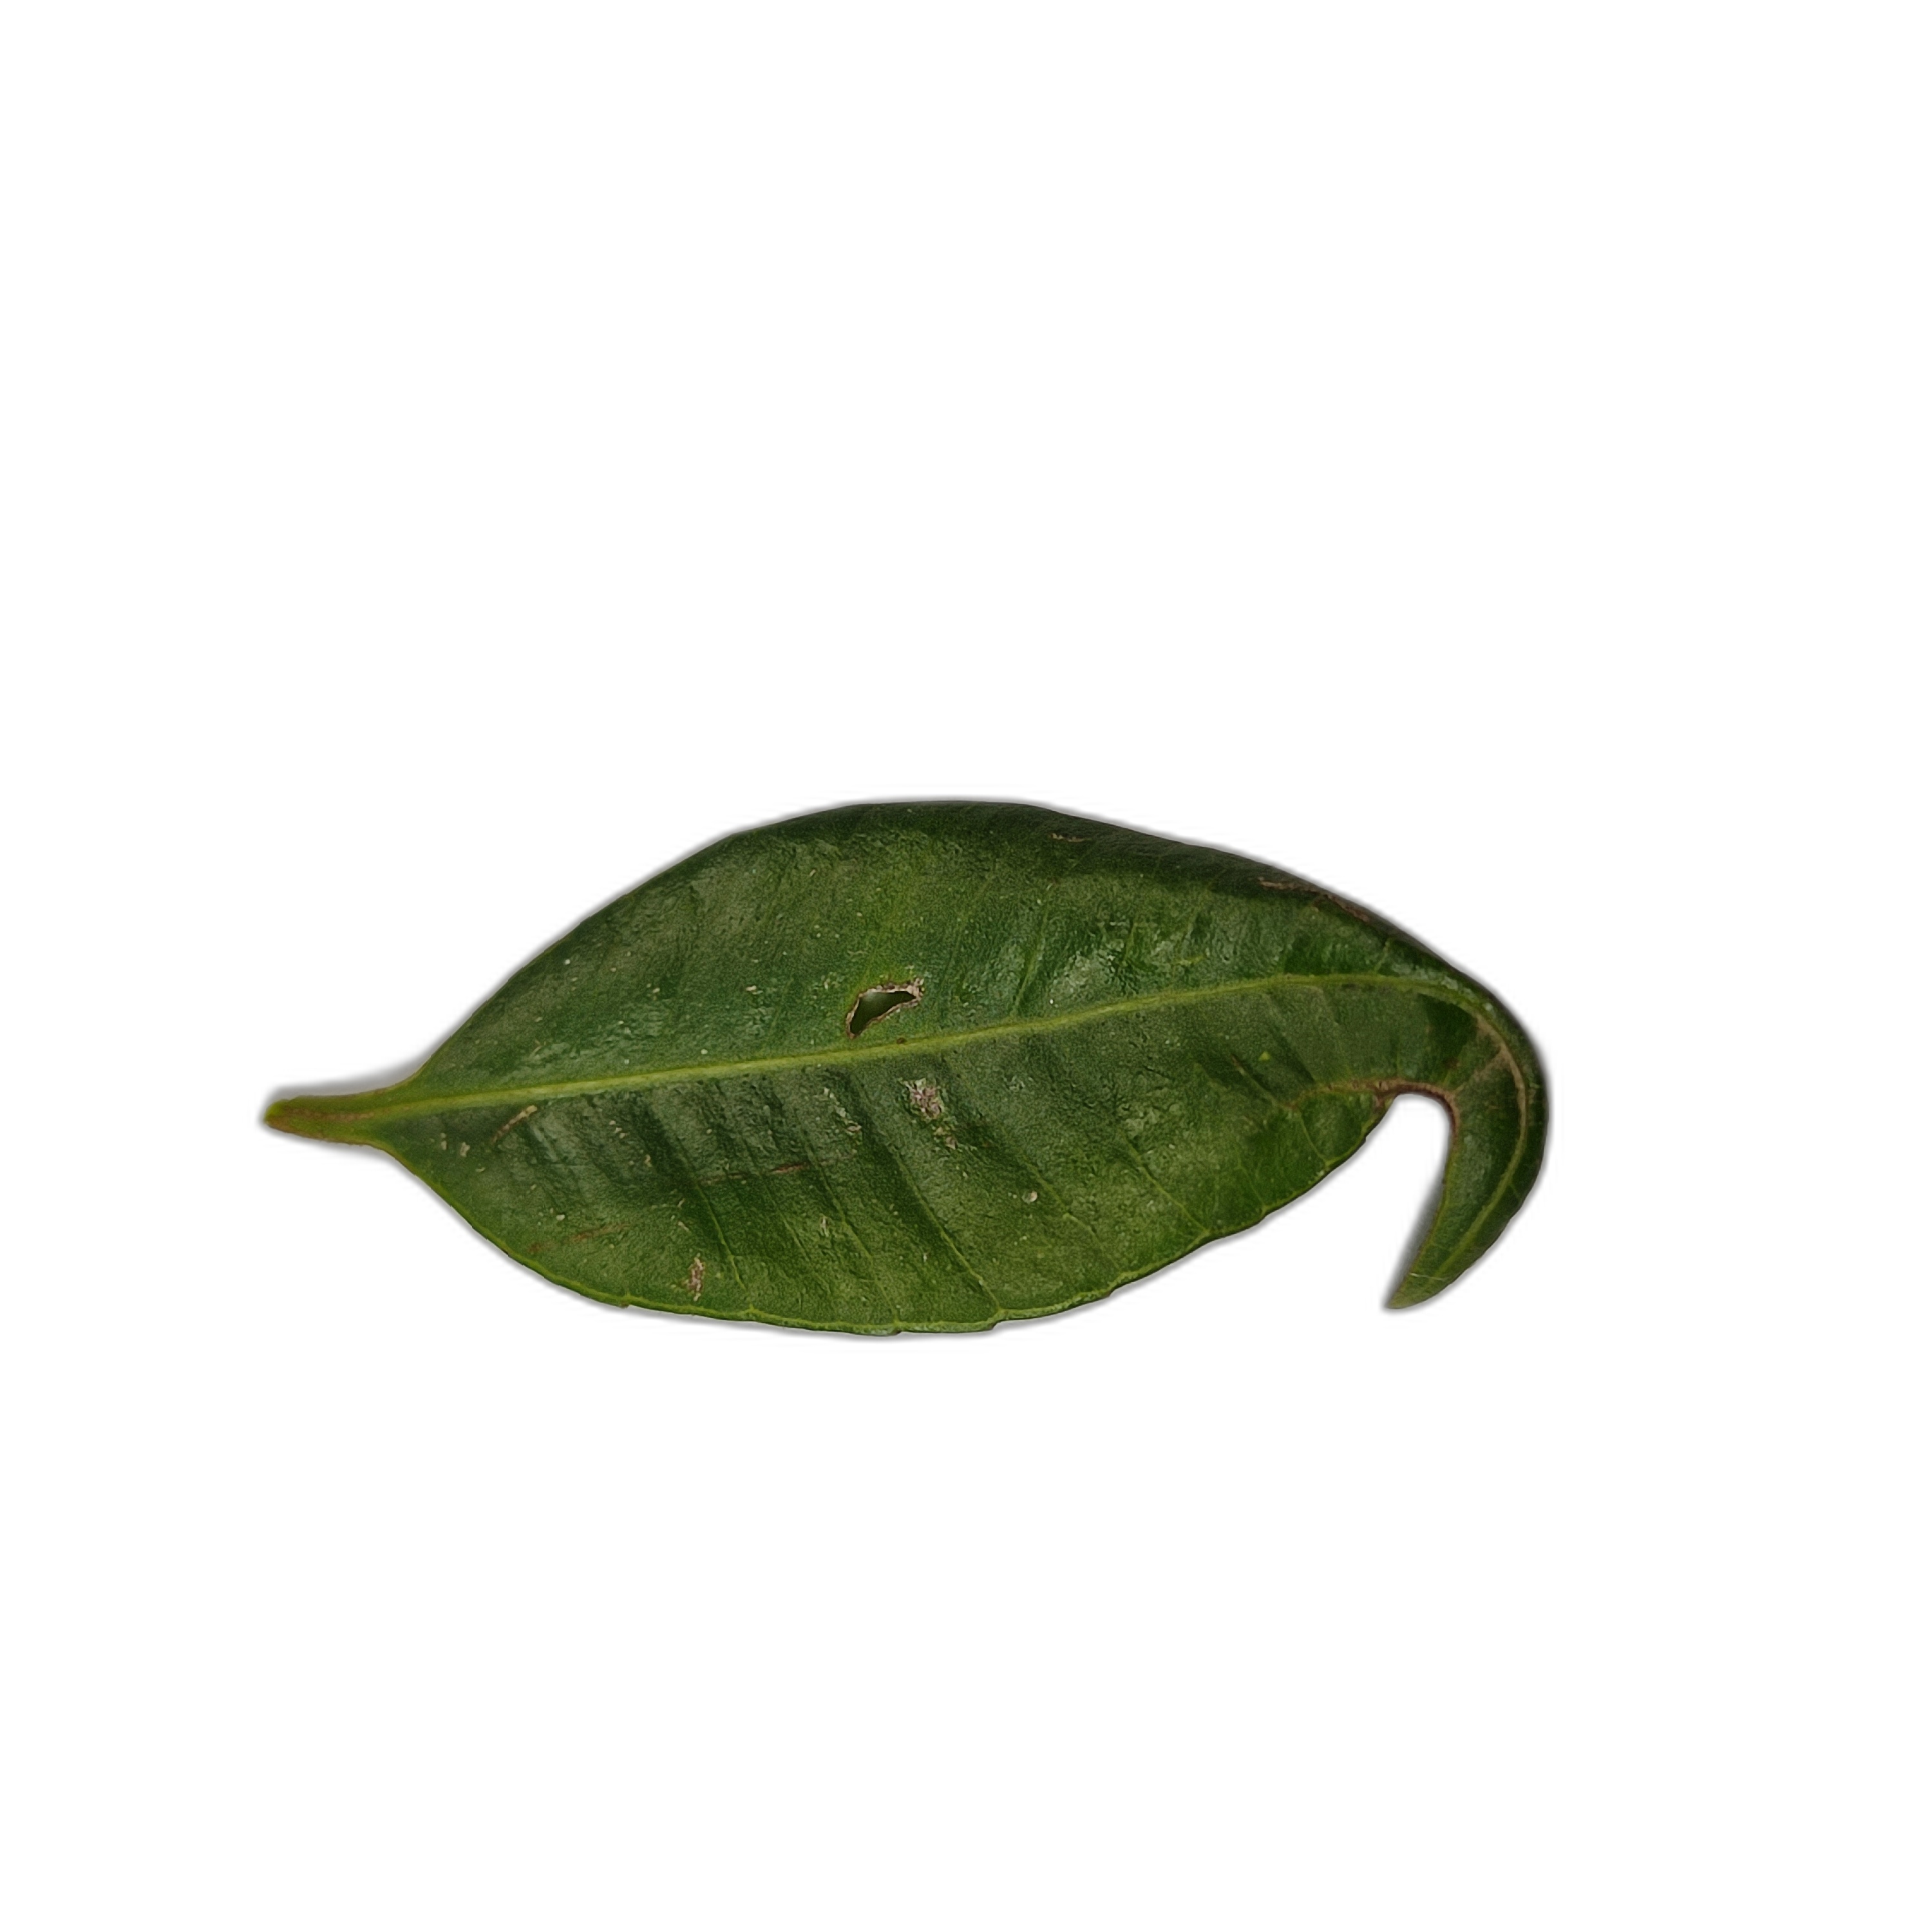
Label: not_healthy